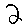
Label: 2